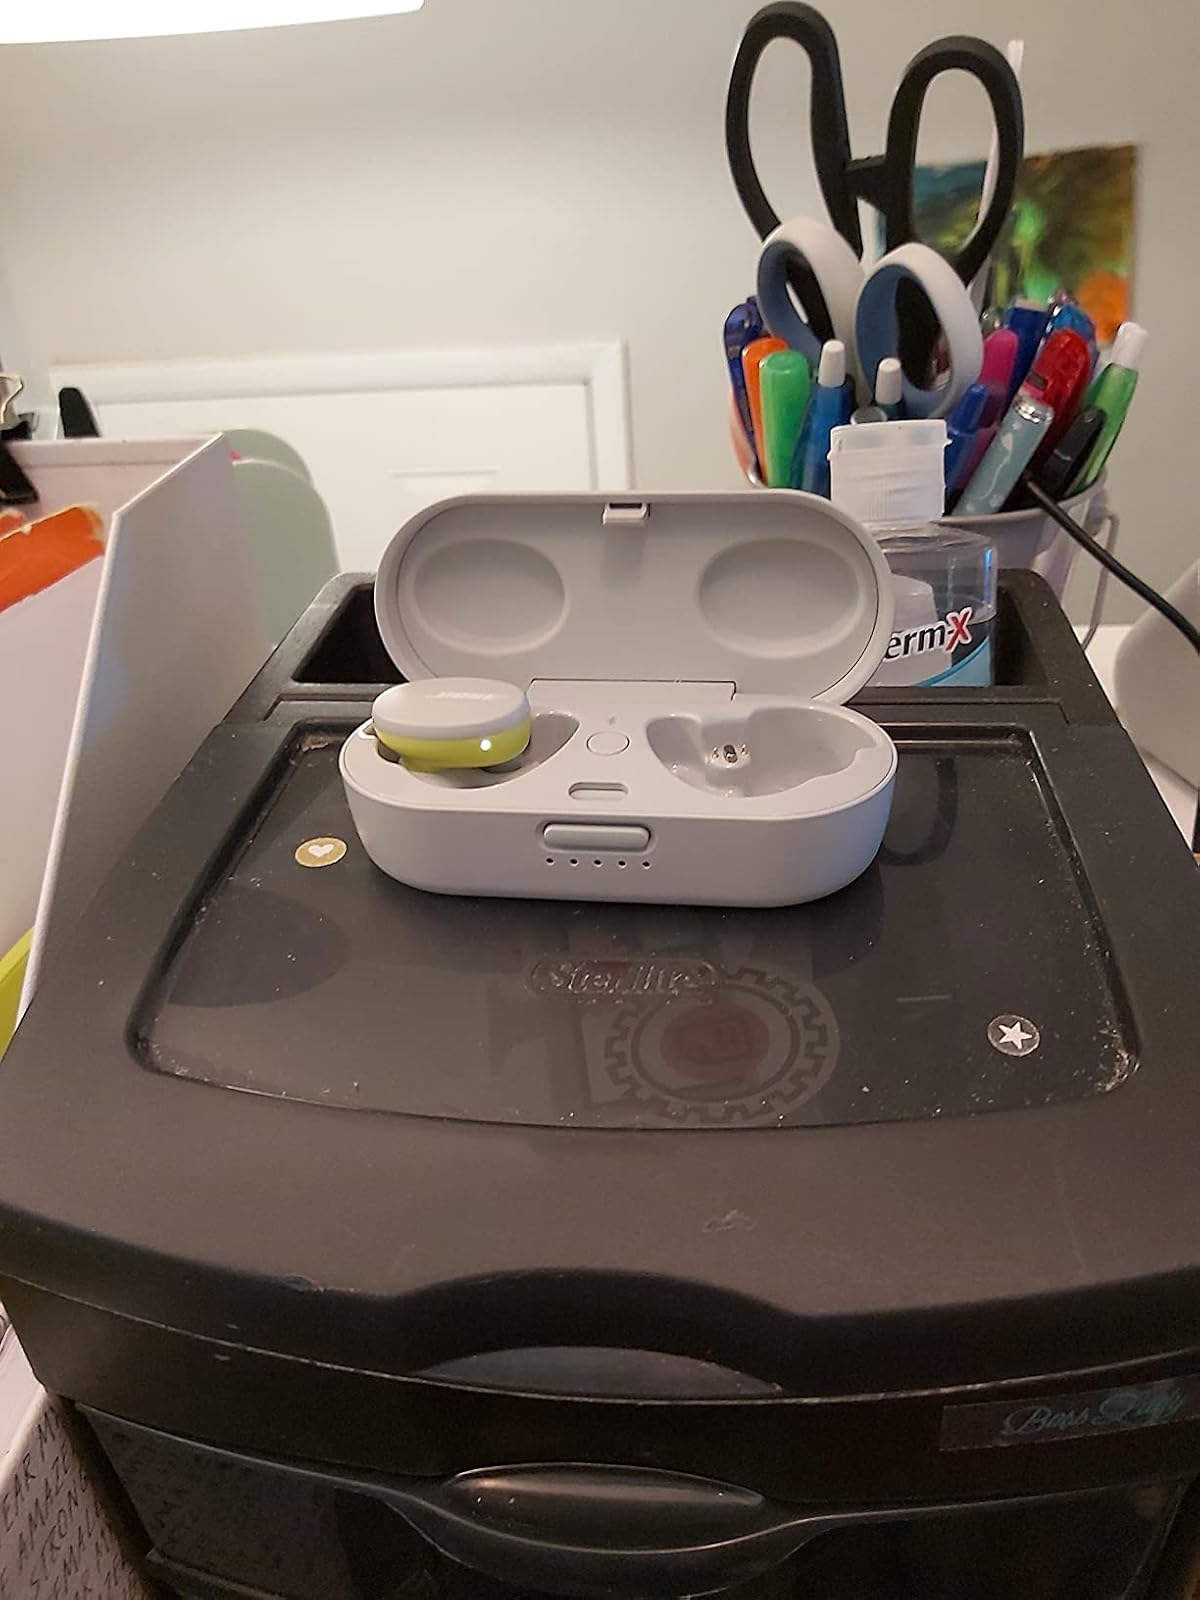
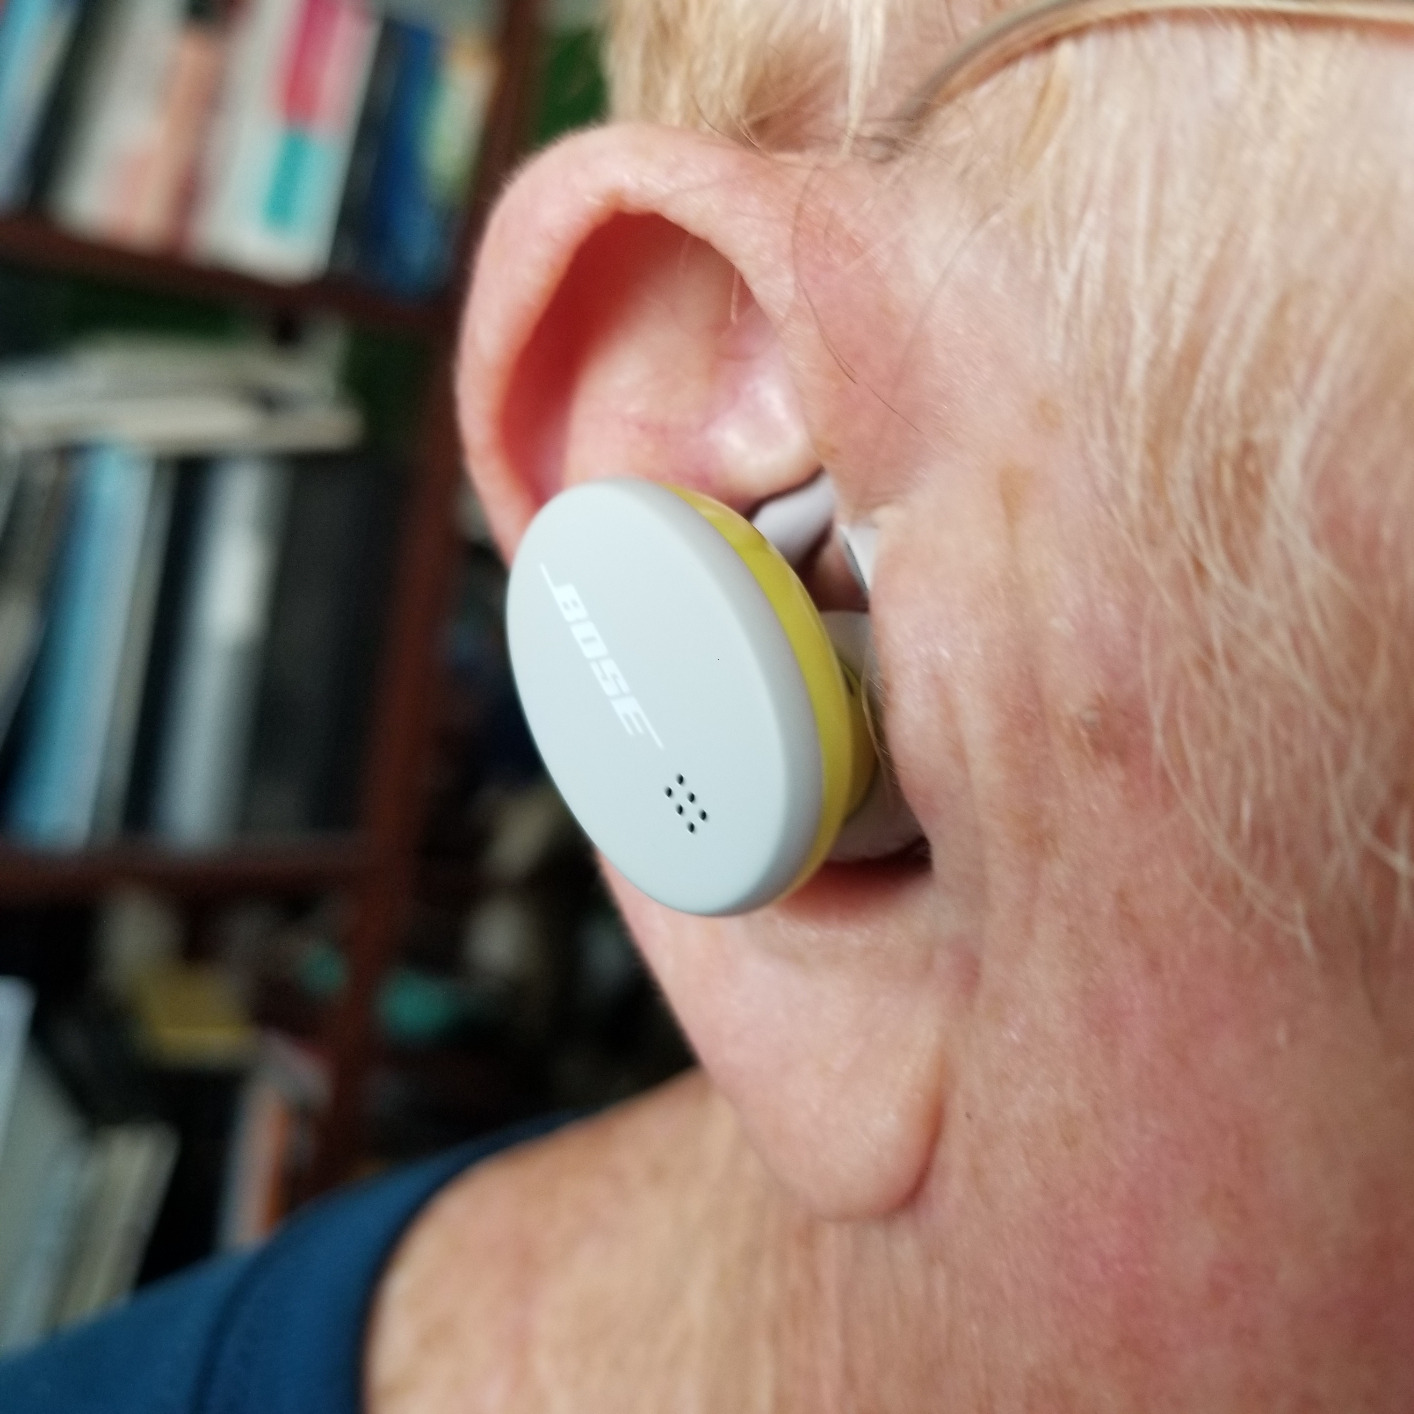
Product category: earbuds
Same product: yes